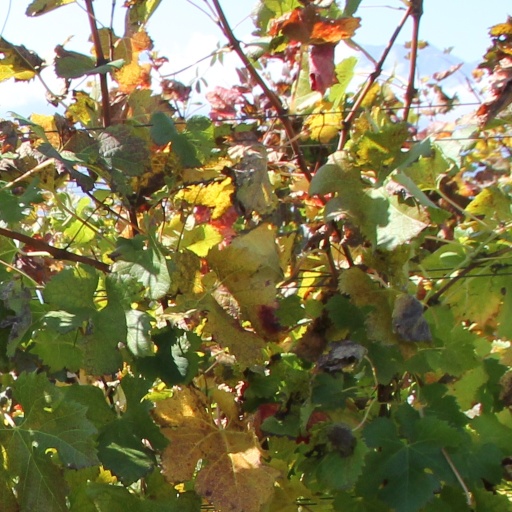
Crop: grape